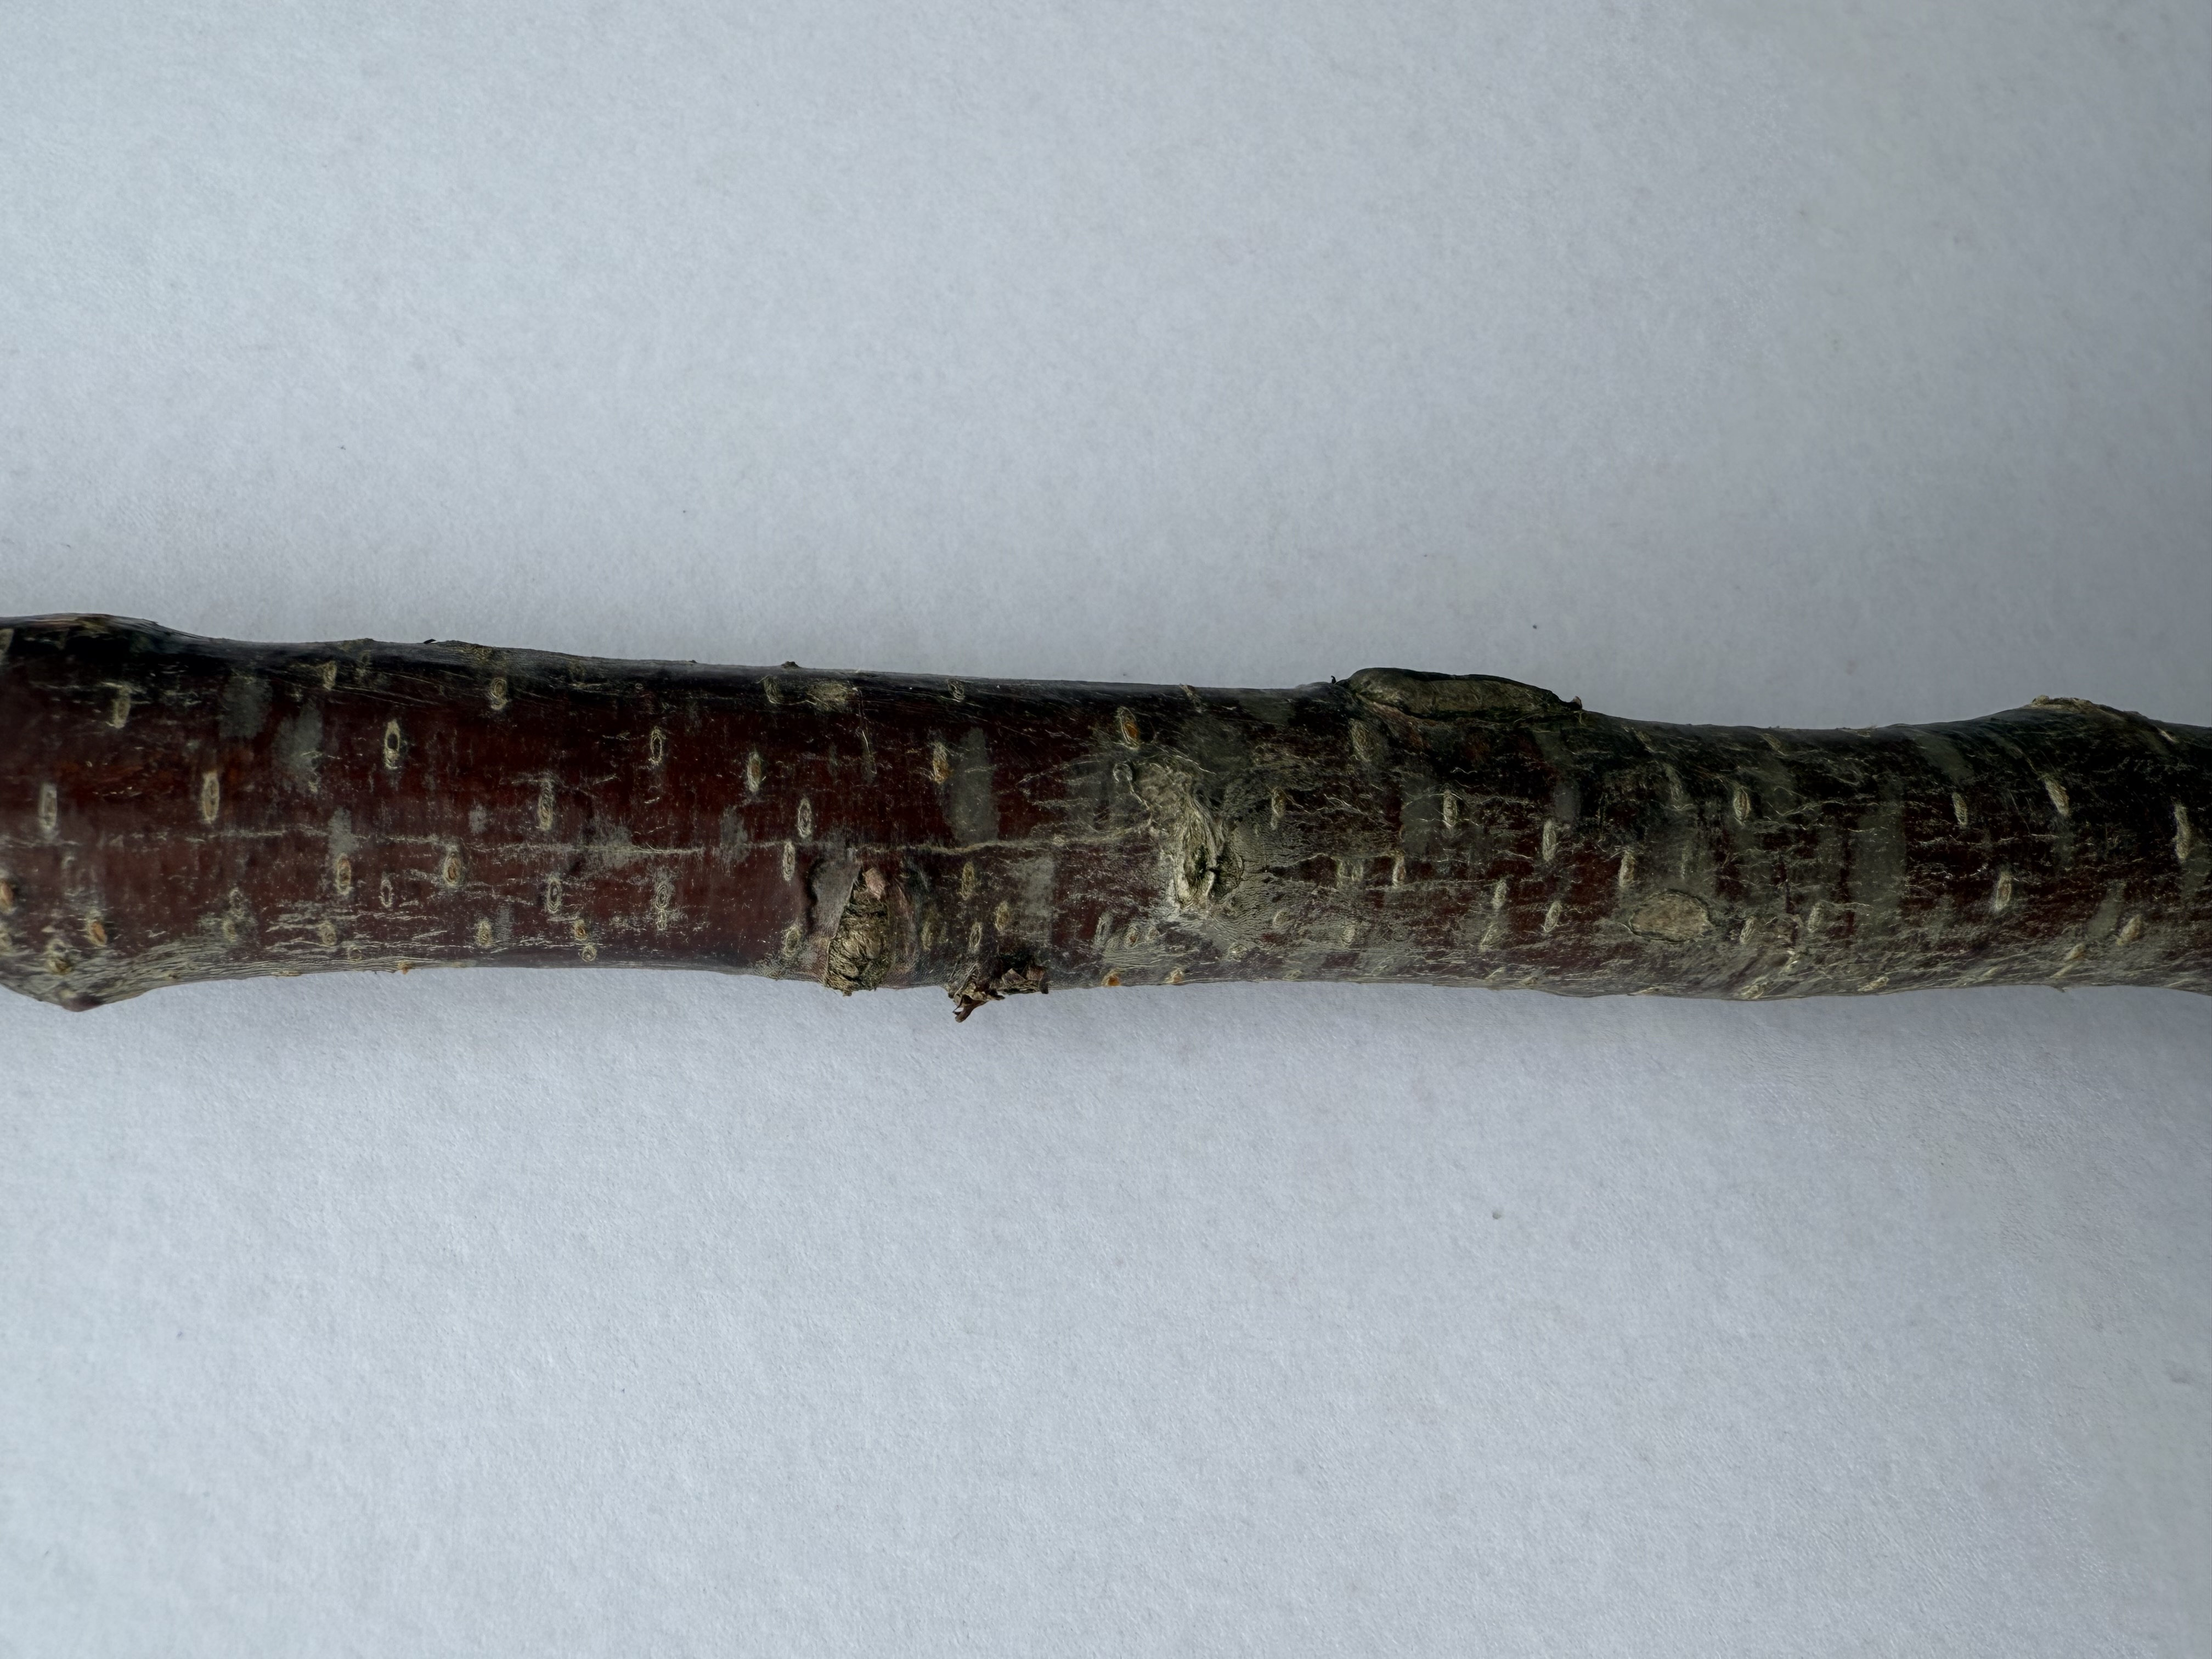
Variety: Kutahya Sour Cherry